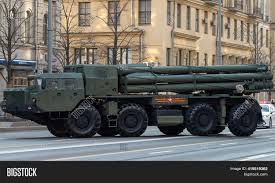
Label: Self Propelled Artillery